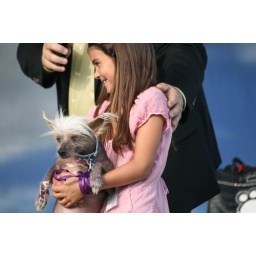
This little girl entered her dog Spamalicious in the Worlds Ugliest Dog contest